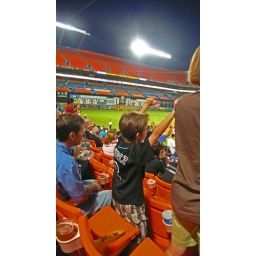
A boy celebrates as Dan Uggla of the Florida Marlins homers to deep left field in the bottom of the 3rd.